British Rail Class 69

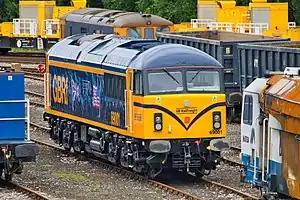
The first-built Class 69 locomotive

The British Rail Class 69 is a class of diesel locomotives which are converted from locomotives. The conversion work is performed by Progress Rail at their workshop in Longport.